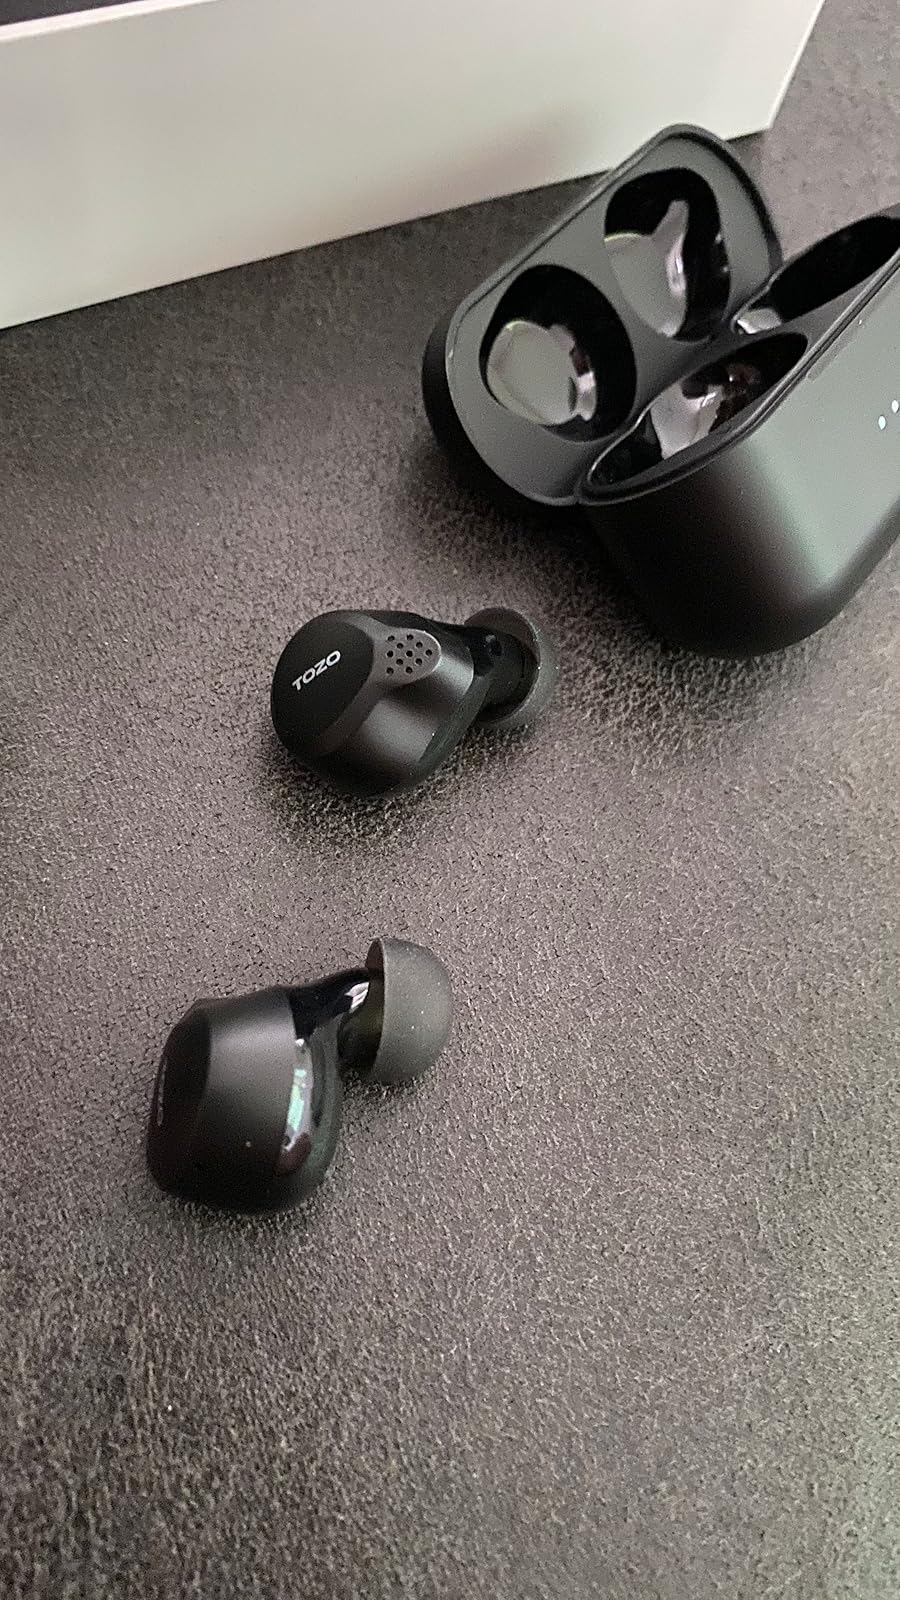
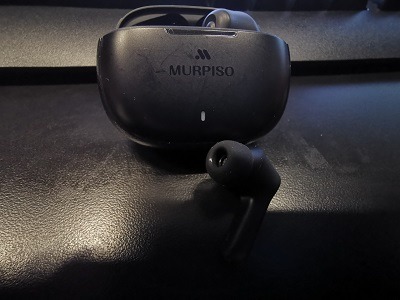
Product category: earbuds
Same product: no